Rossfjord Church

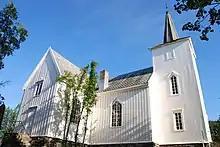
View of the church

Rossfjord Church is a parish church of the Church of Norway in Senja Municipality in Troms county, Norway. It is located just northeast of the village of Rossfjordstraumen, along the coast of the Malangen fjord. It is one of the churches in the Lenvik parish which is part of the Senja prosti (deanery) in the Diocese of Nord-Hålogaland. The white, wooden church was built in a cruciform style here in 1885. The church seats about 250 people.